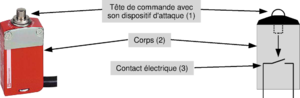
Interrupteur de position
Les interrupteurs de positions mécaniques peuvent aussi être appelés « Détecteur de position » et « Interrupteur de fin de course ».